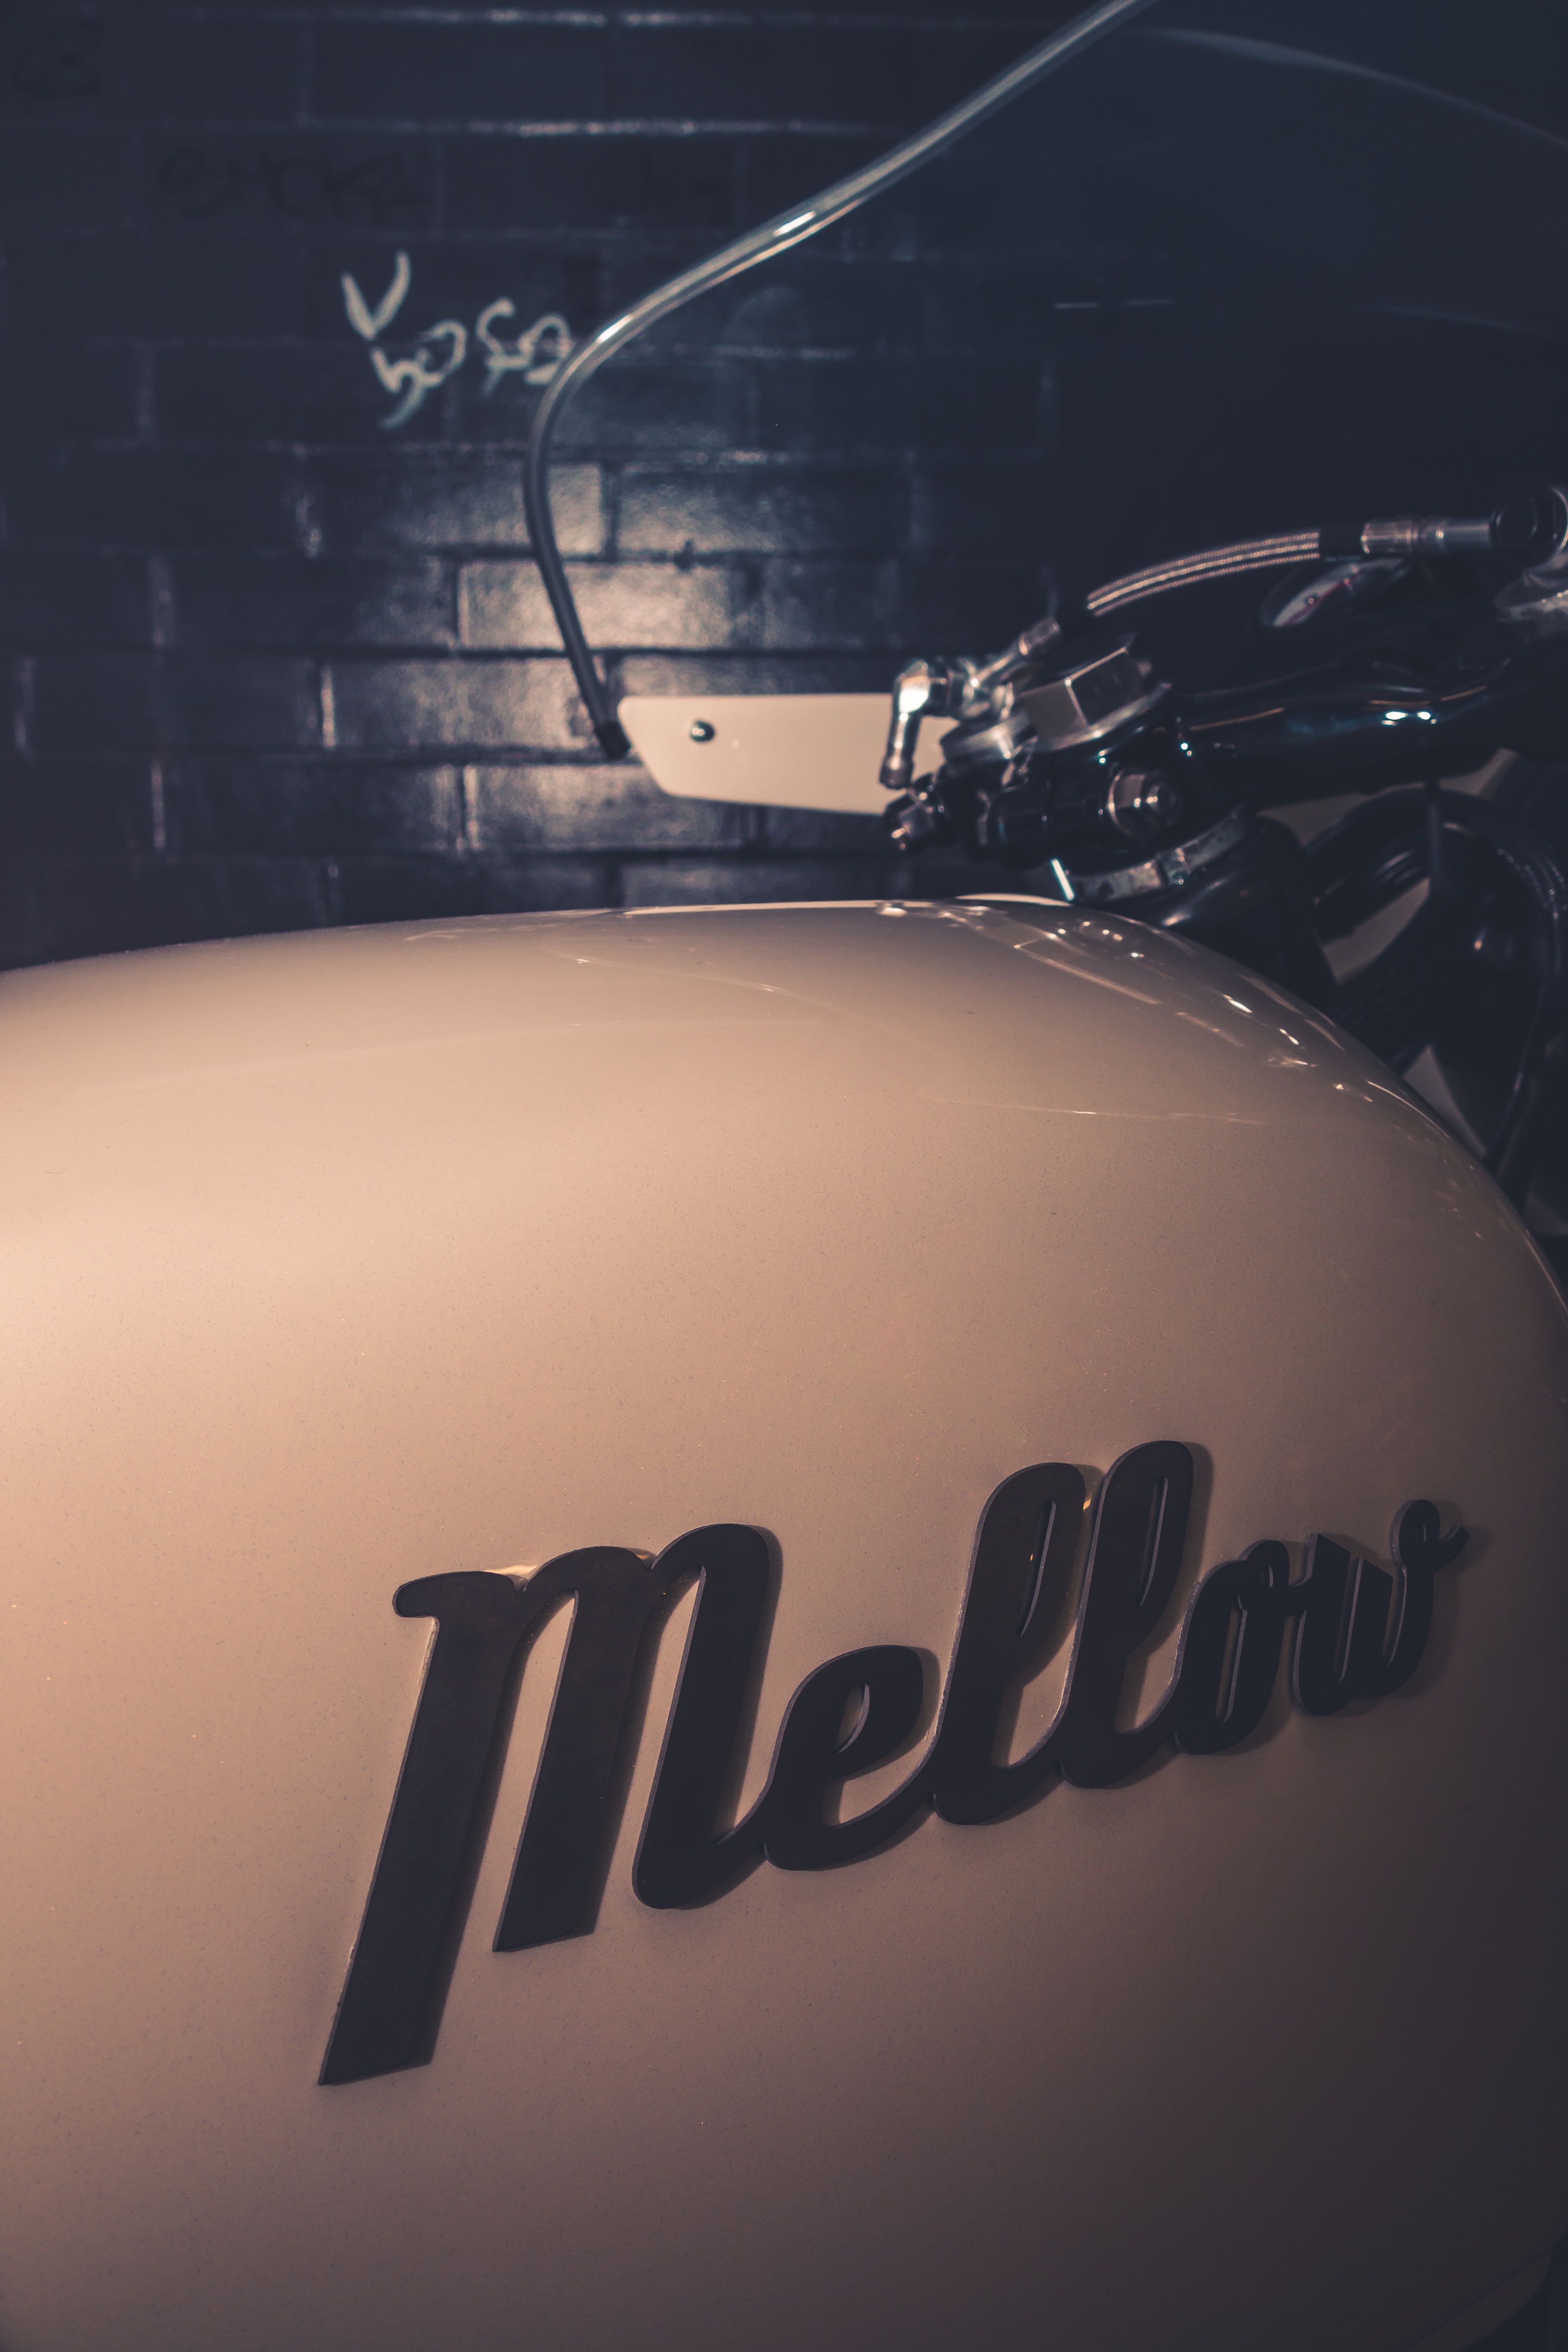
white, darkness, black, font, illustration, shape, atmosphere of earth